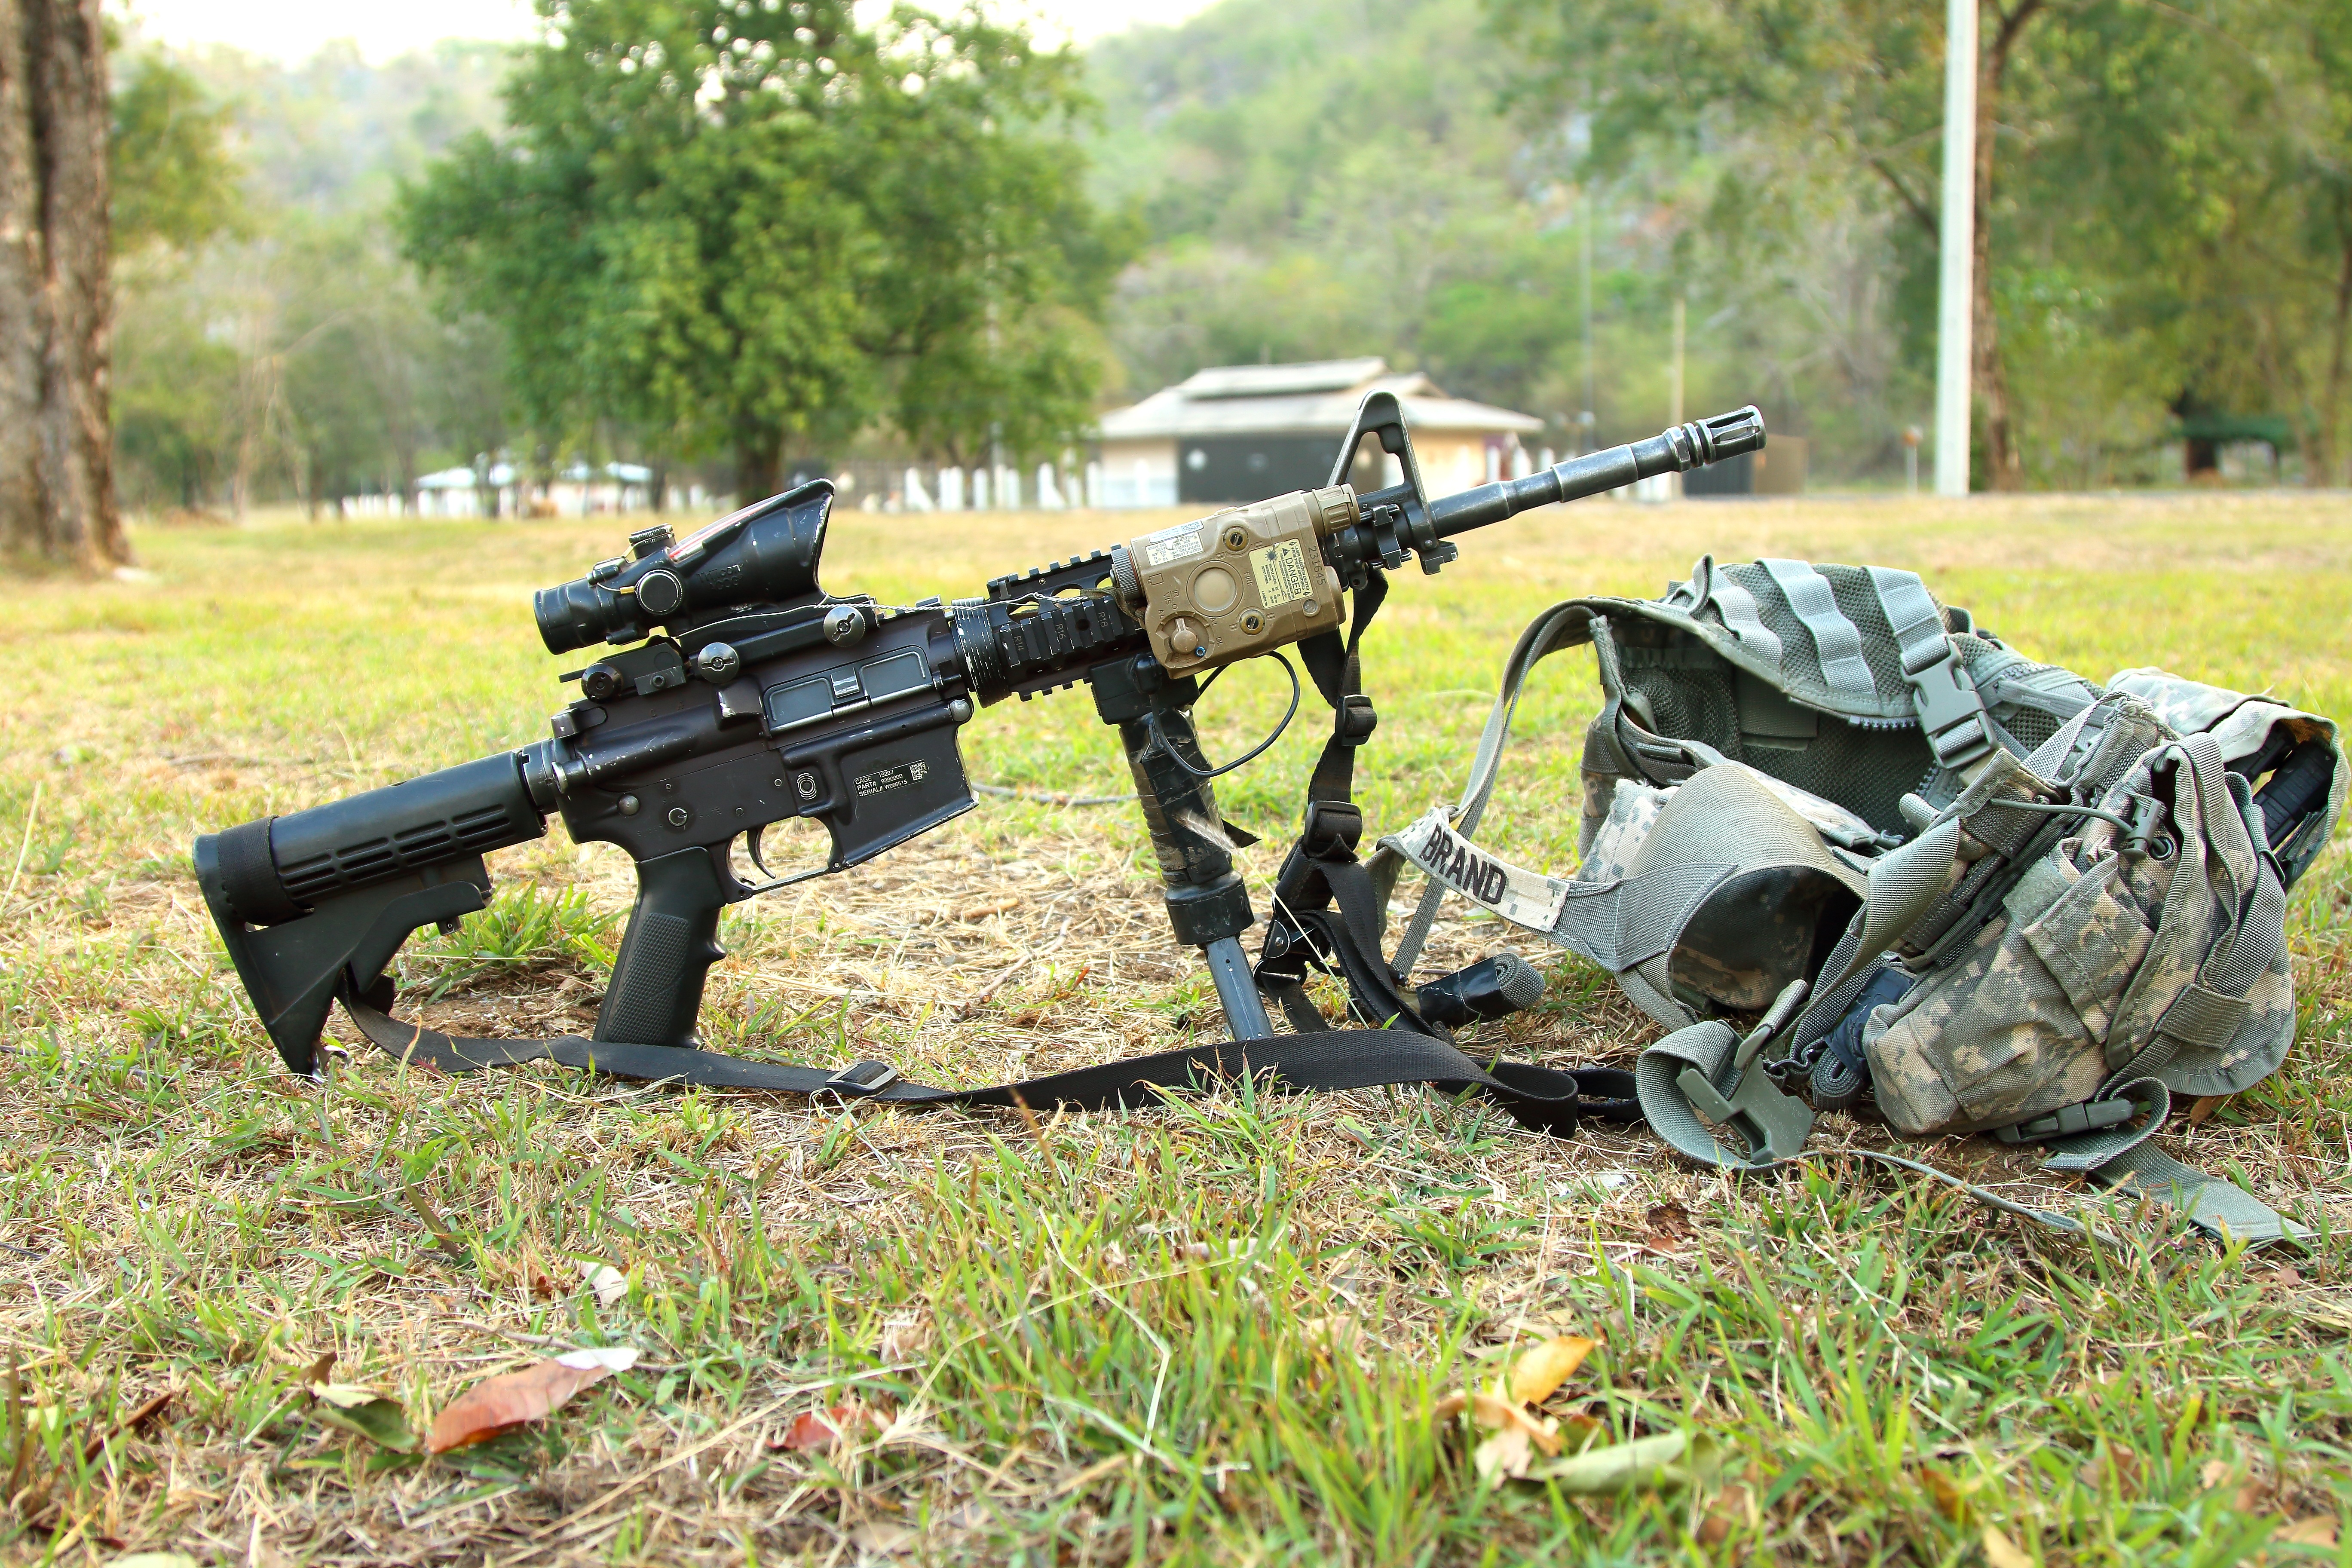
military, soldier, army, fire, machine, weapon, mission, fight, war, battle, shooting, sports, danger, gun, rifle, ammunition, games, conflict, defense, combat, assault, armor, firearm, reconnaissance, machine gun, marksman, shooting sport